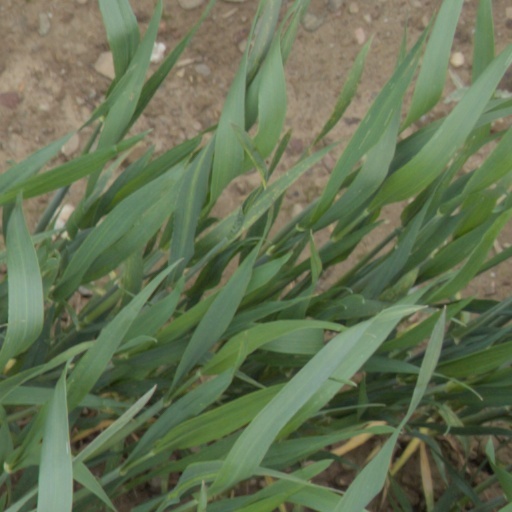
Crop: wheat